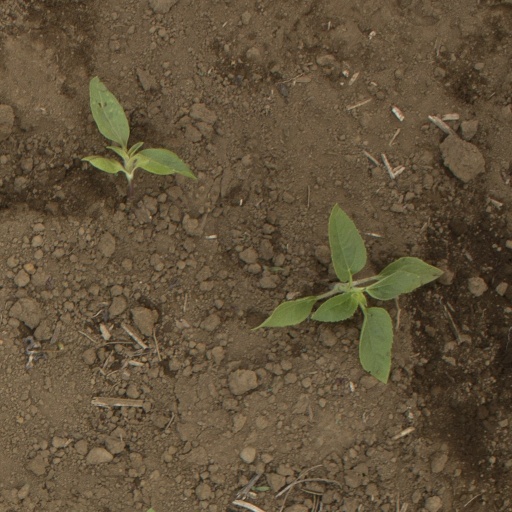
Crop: Jerusalem artichoke